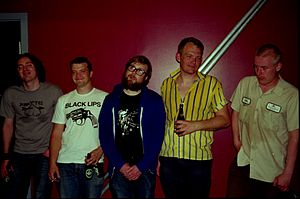
Cola Freaks
Cola Freaks, 2008.
Cola Freaks, 2008.
Cola Freaks er et århusiansk punkrock / New Wave band.